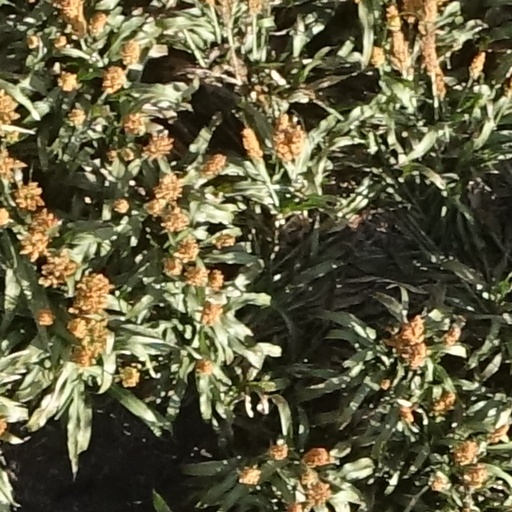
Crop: sorghum